Apeldoorn railway station

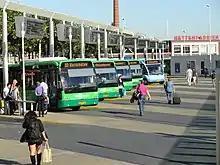
Apeldoorn bus station in 2016

There is a large bus station next to the station. From here town and regional bus services operate. These buses are operated by Syntus, with certain journeys on service 43 operated by Breng. All bus services are frequent and connect with train services.